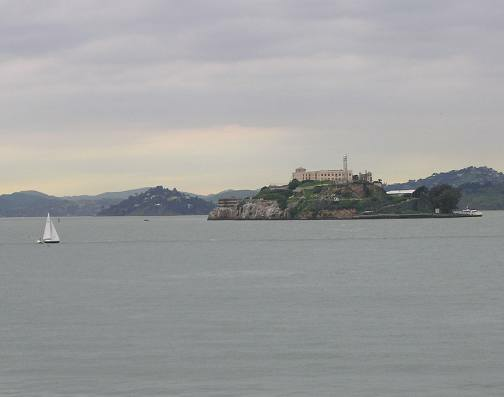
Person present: No